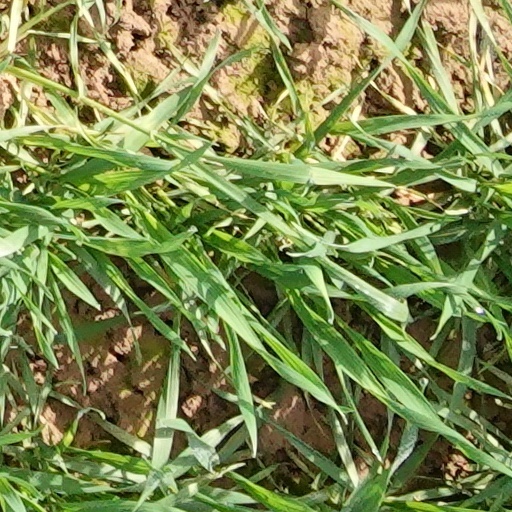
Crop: wheat